HMNB Devonport

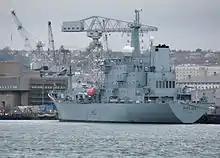
HMS "Scott" at Devonport

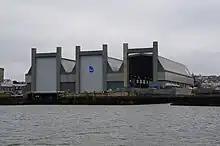
The covered dry docks of the Frigate Support Centre: part of Devonport Royal Dockyard since 1976

Babcock's privatised "Devonport Royal Dockyard" facility is co-located with HM Naval Base Devonport, providing 'through-life support for submarines, surface ships and associated systems and equipment'. Operational vessels are provided with 'in-service engineering maintenance support' from the yard, dry docks are available to 'maintain, refit, convert and modernise sophisticated modern surface warships' and specialised workshops enable complex systems to be 'removed, overhauled, tested and installed'.